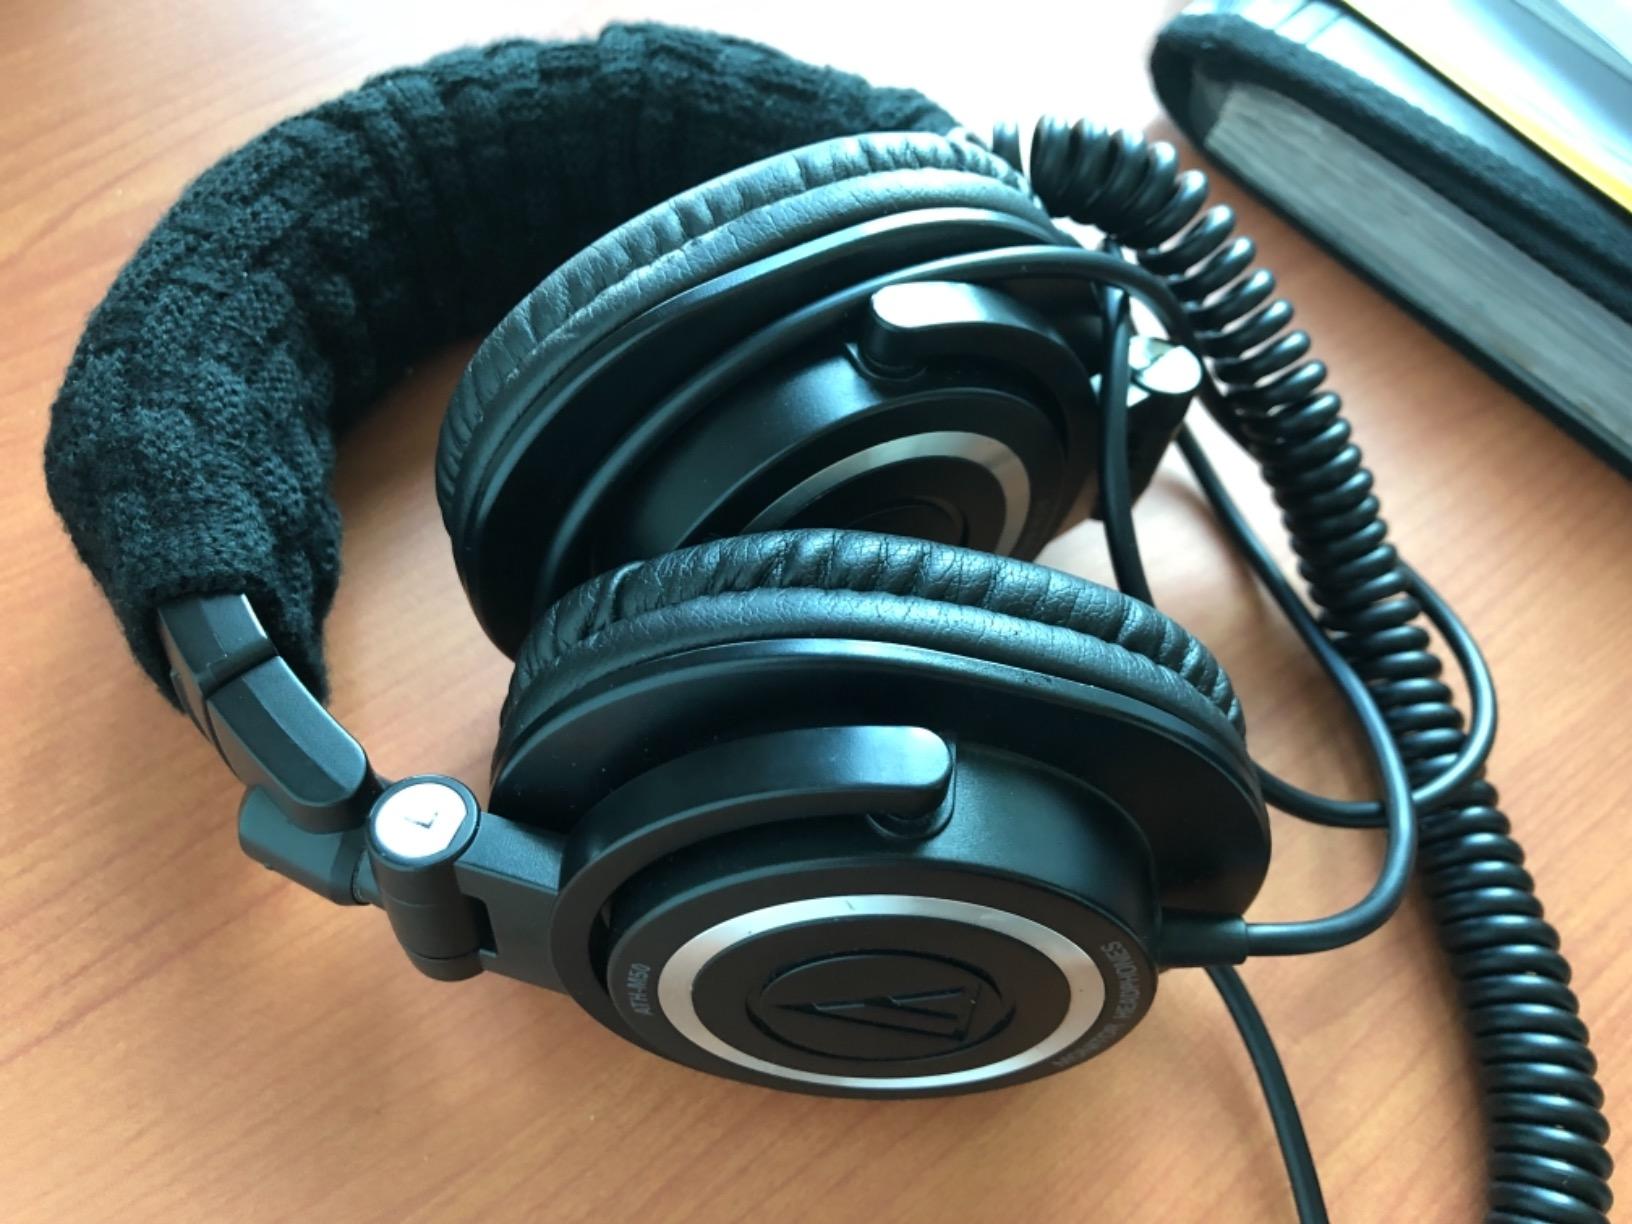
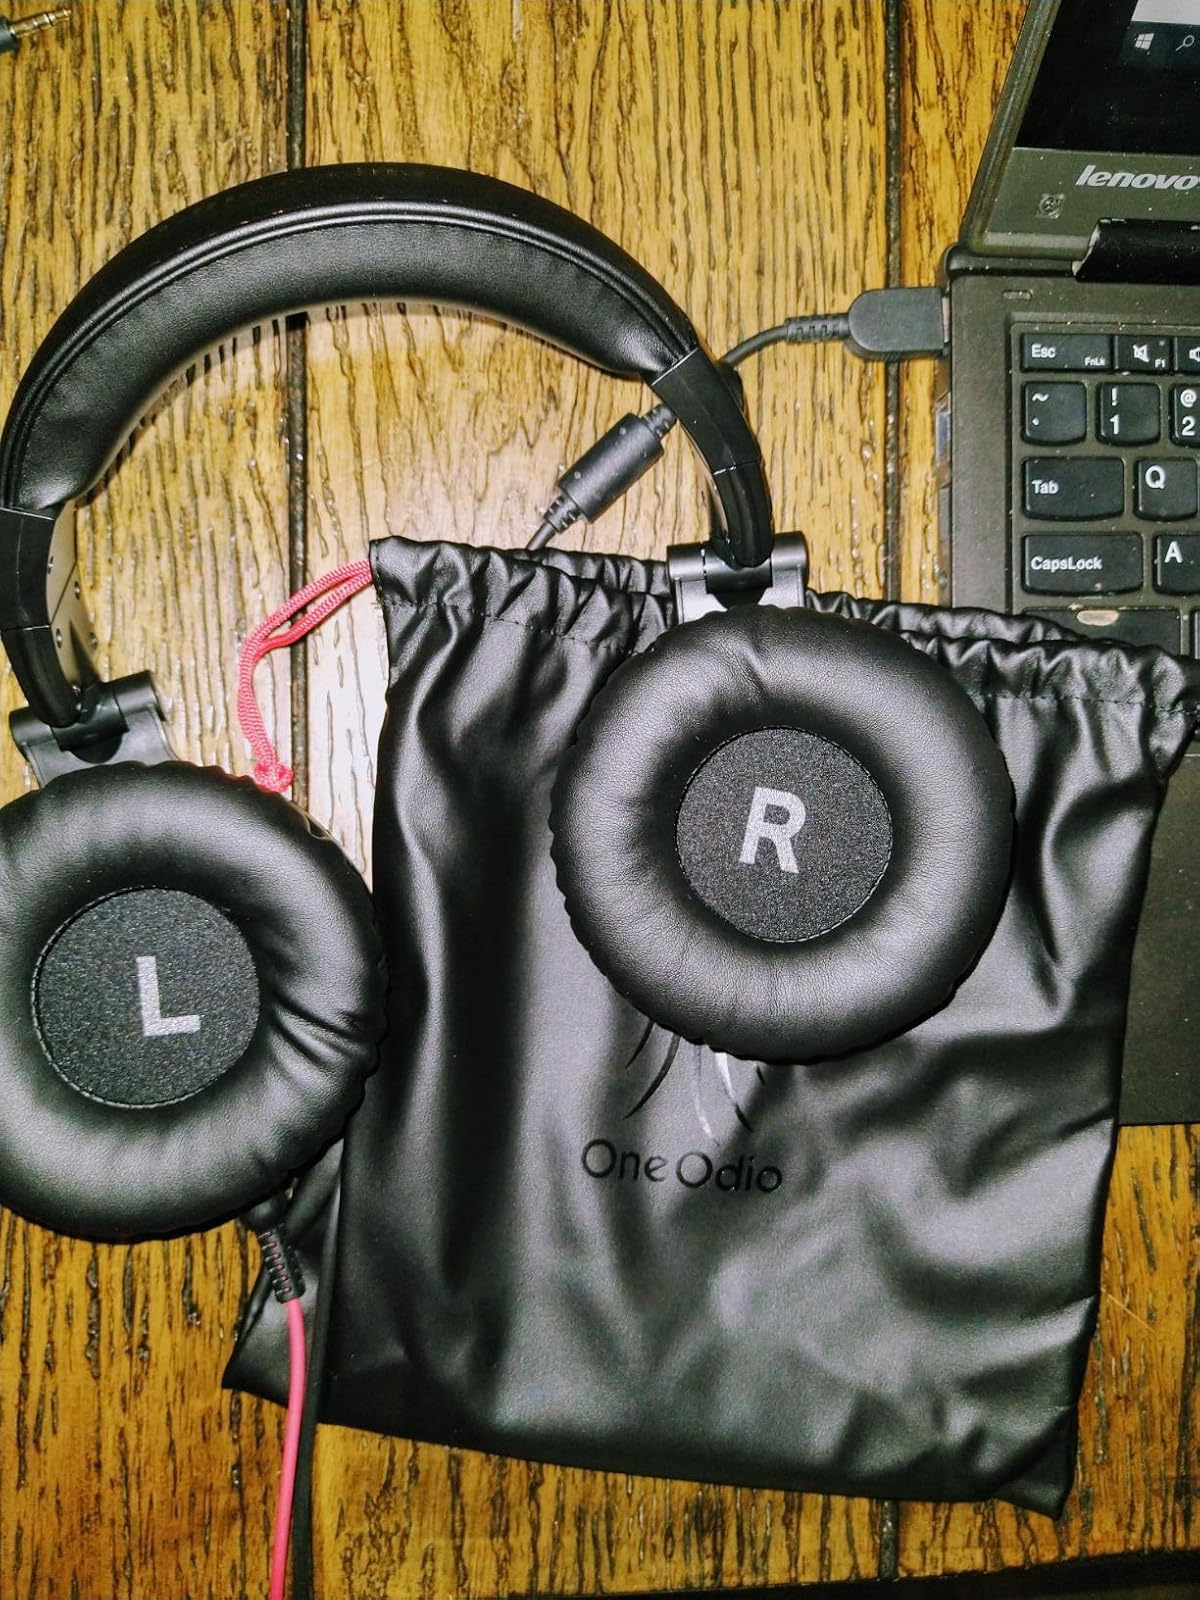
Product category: headphones
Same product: no